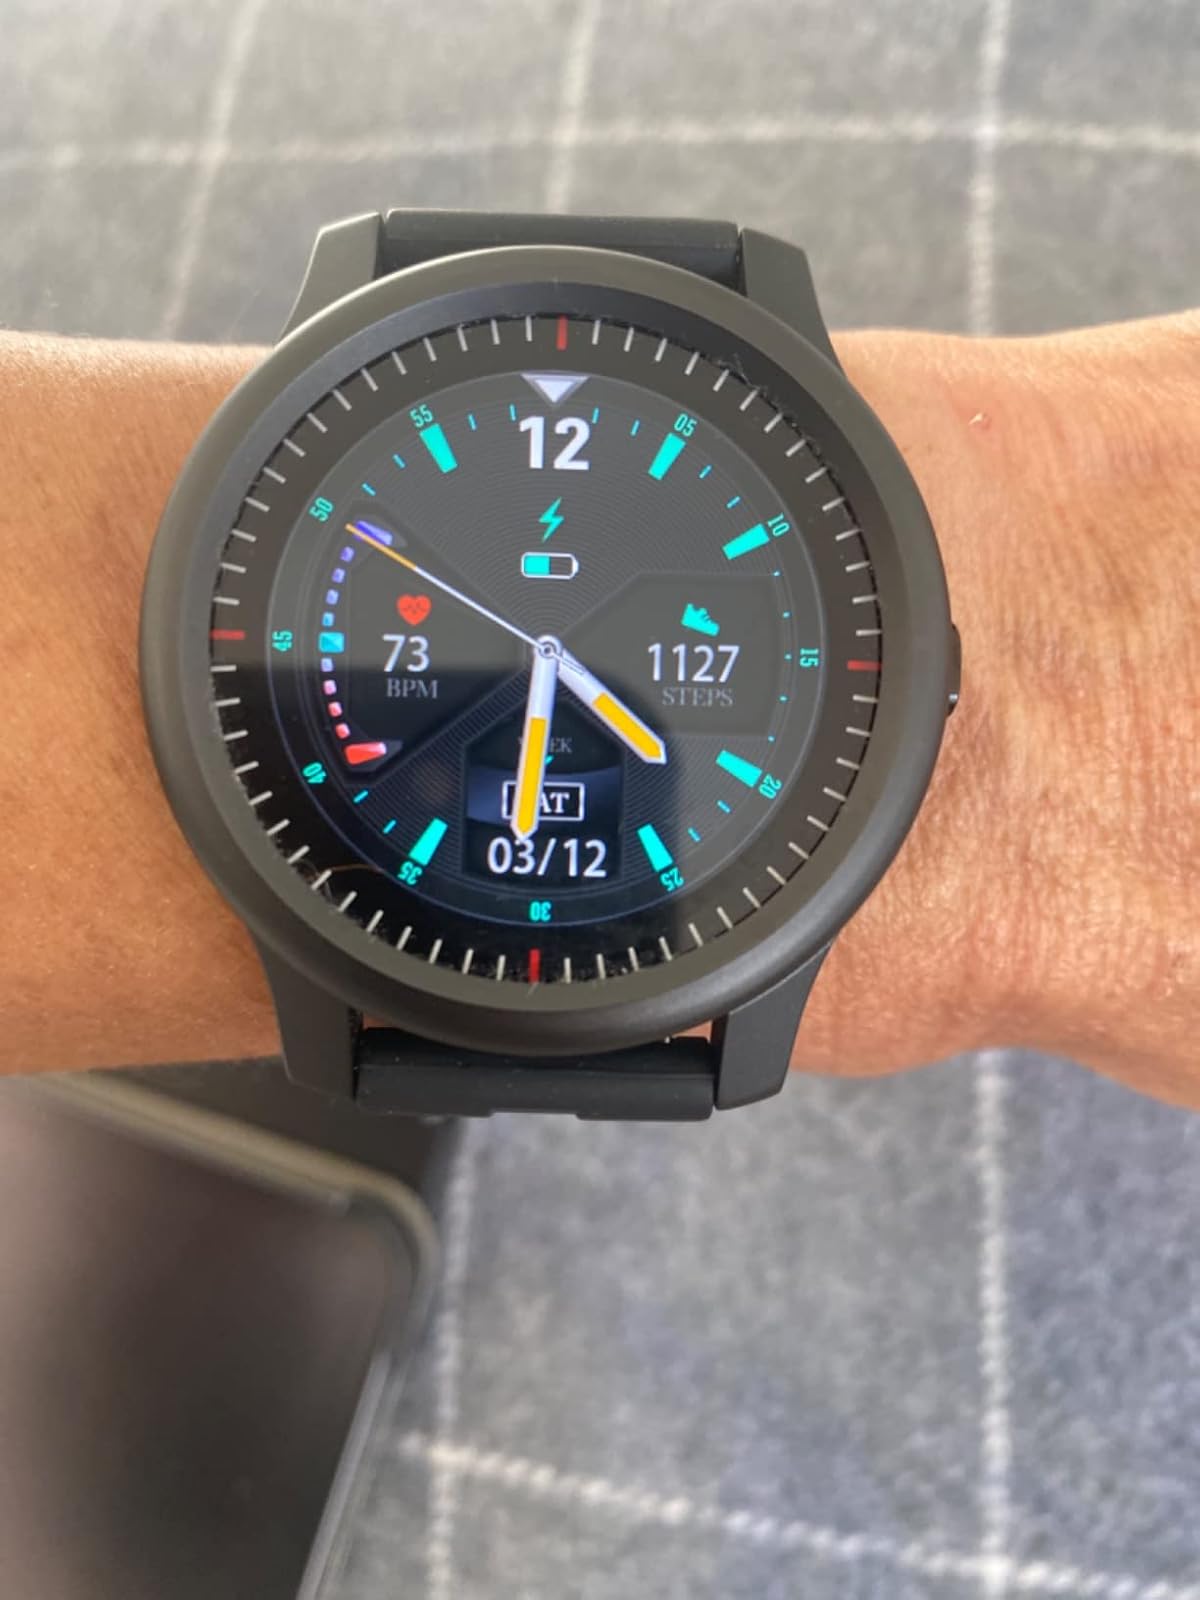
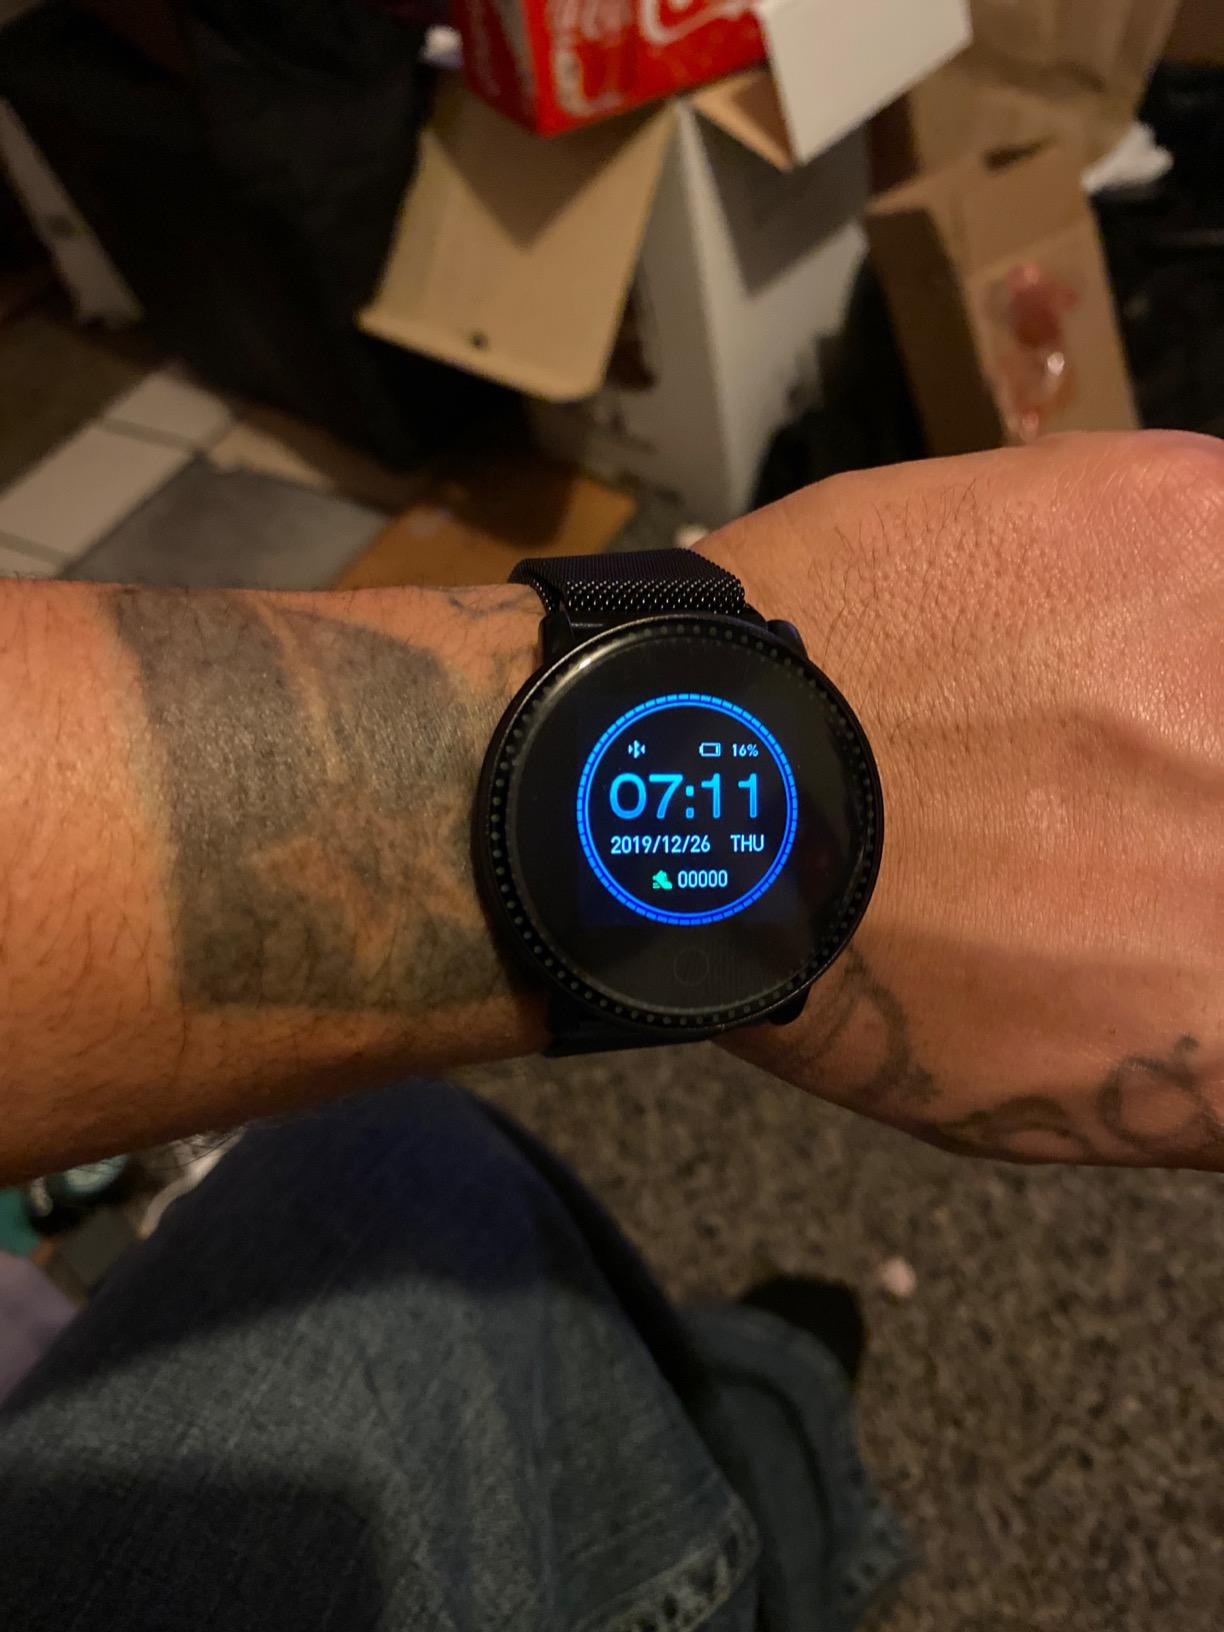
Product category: smartwatch
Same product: no